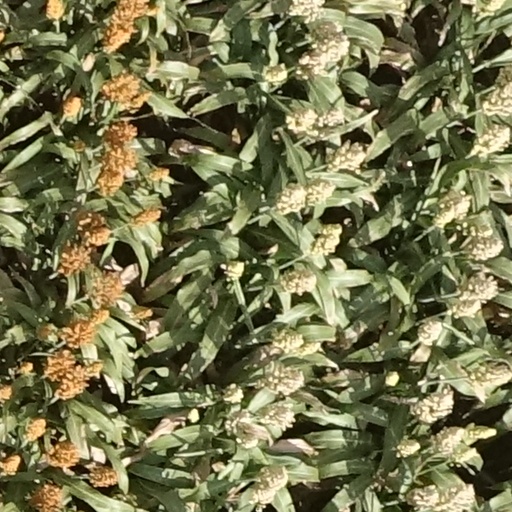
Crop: sorghum